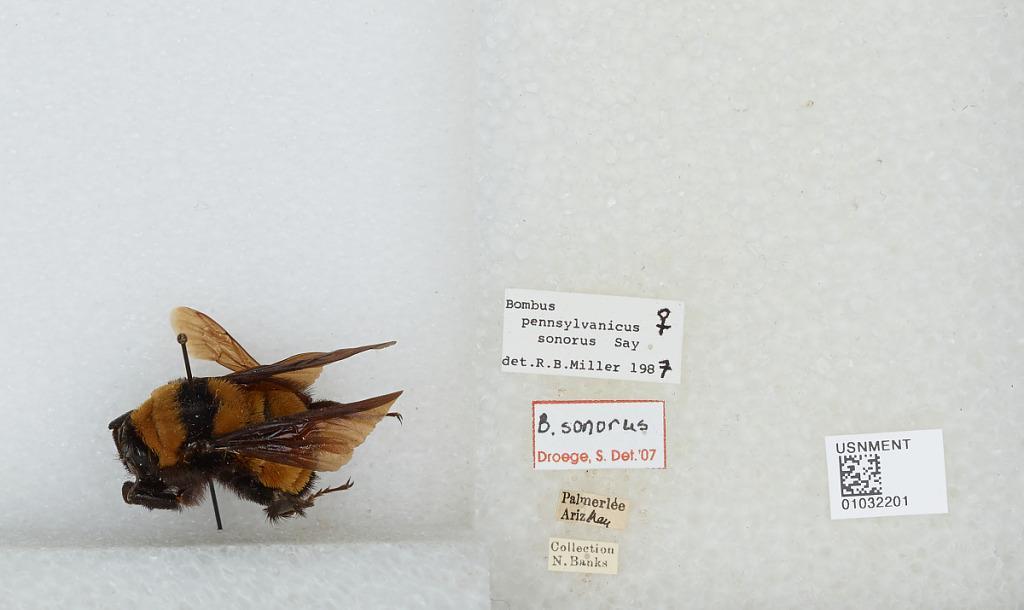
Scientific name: Bombus (Fervidobombus) sonorus Say
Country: United States
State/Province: Arizona
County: Cochise
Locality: Palmerlee
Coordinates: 31.4794, -110.339
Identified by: Miller, R. B.